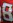
Number: 8